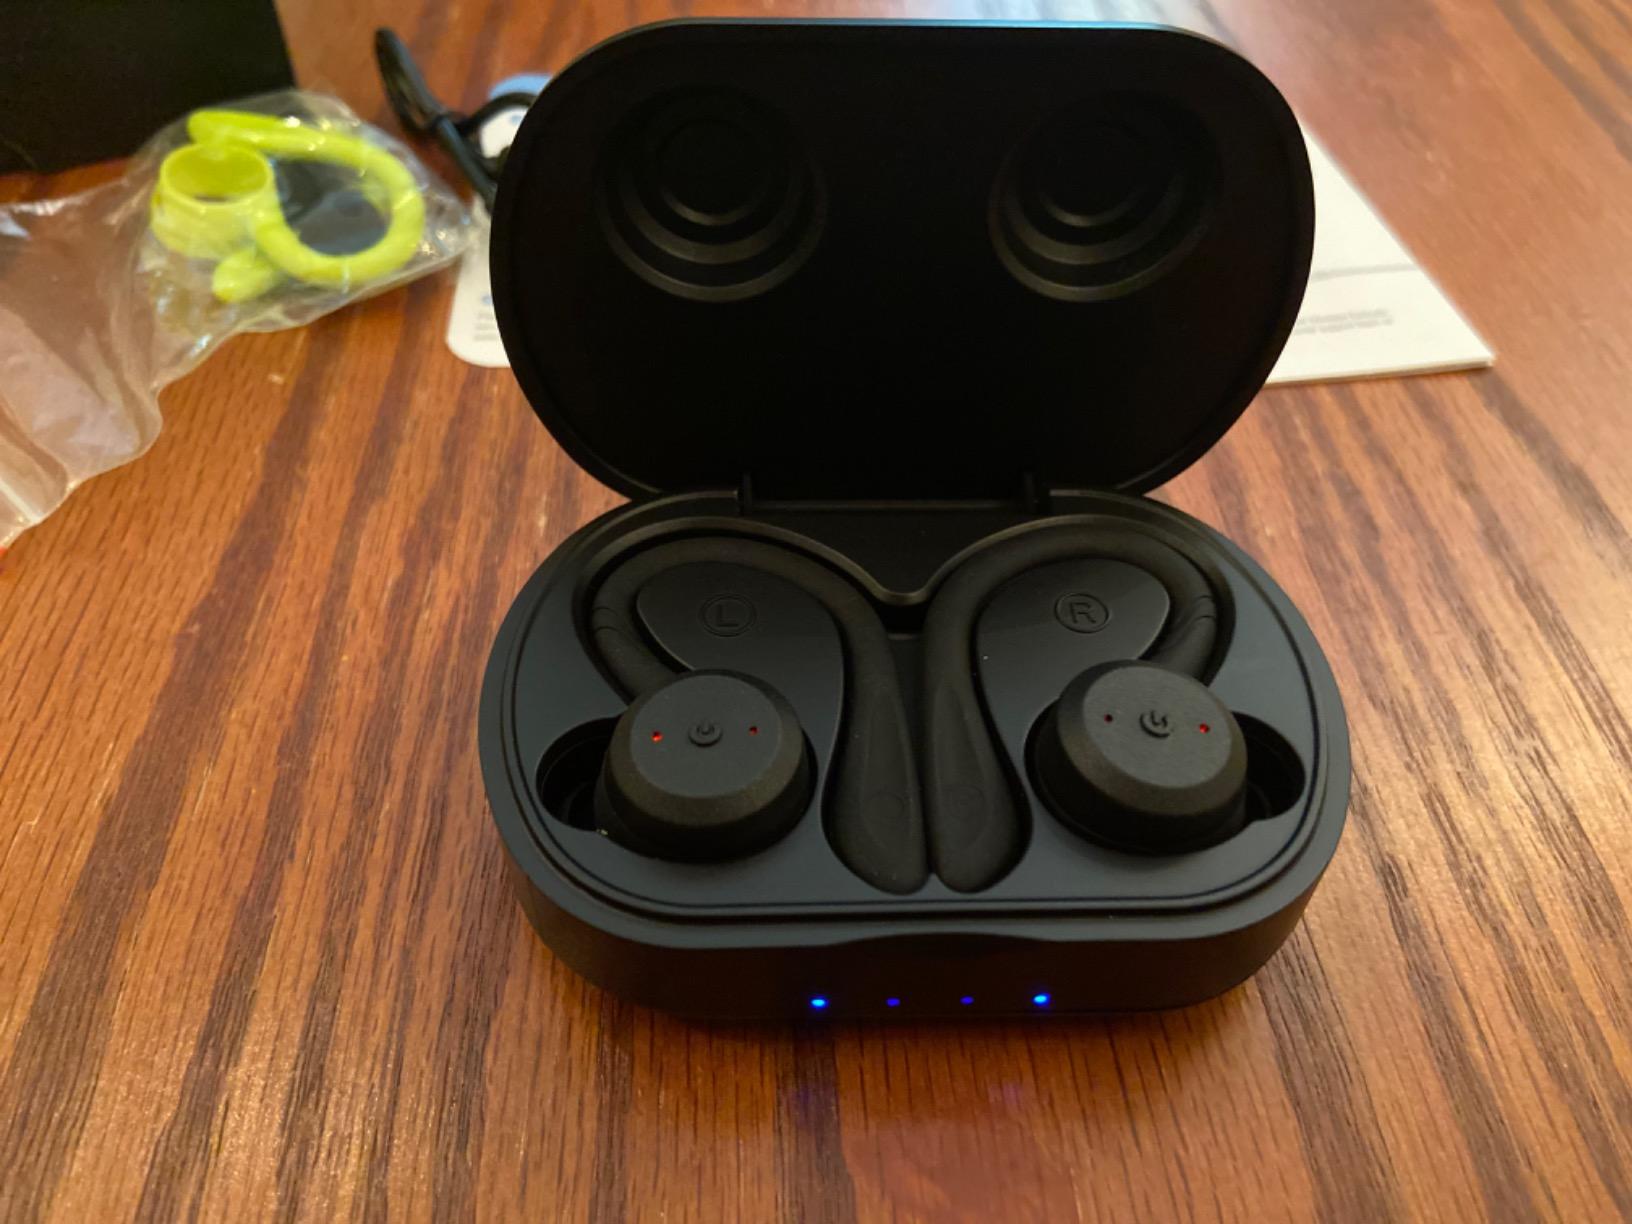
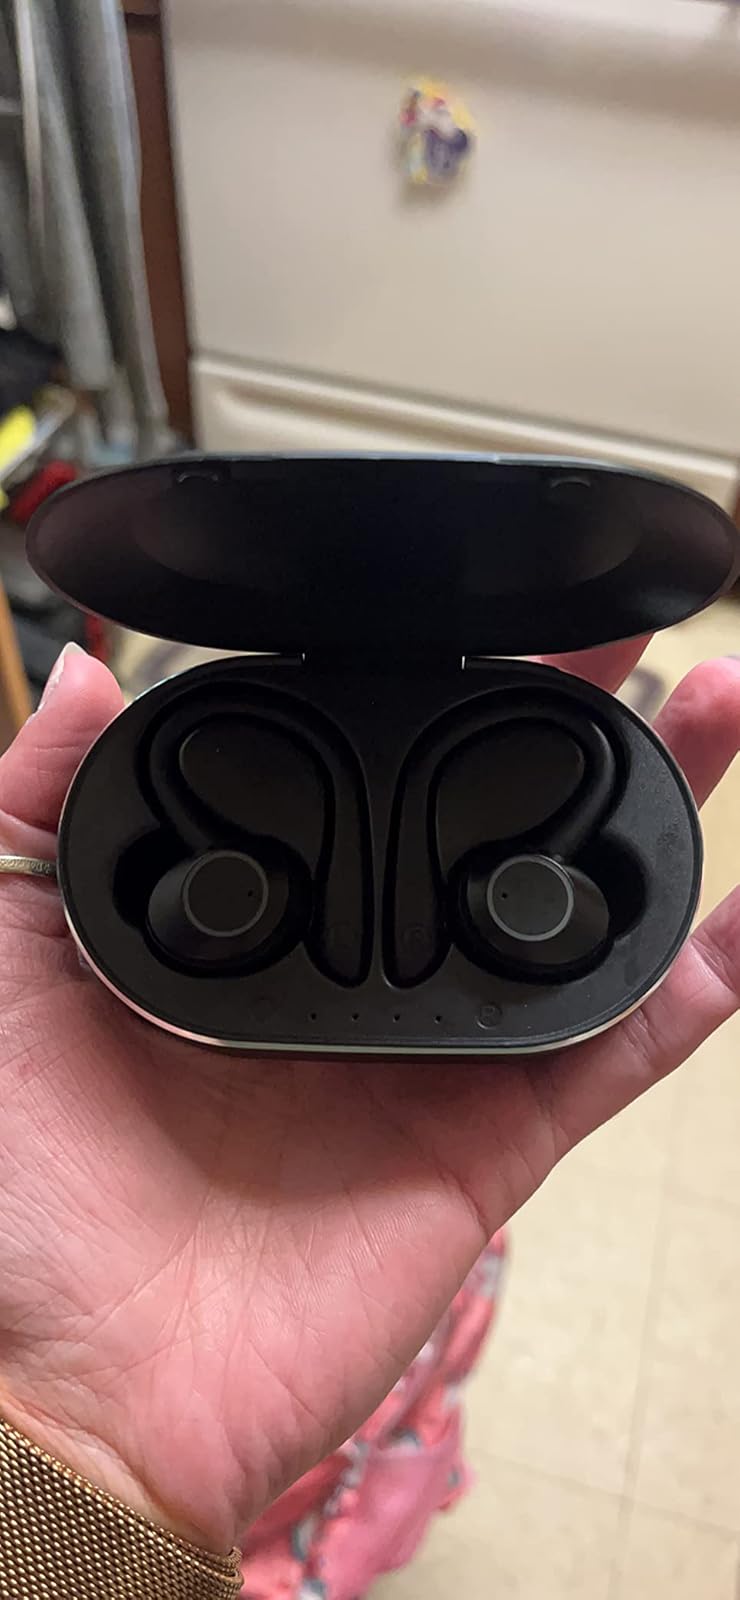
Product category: earbuds
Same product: no